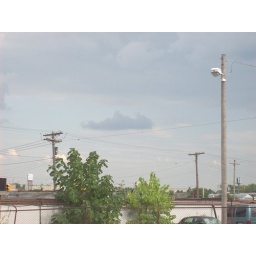
shoe in the sky